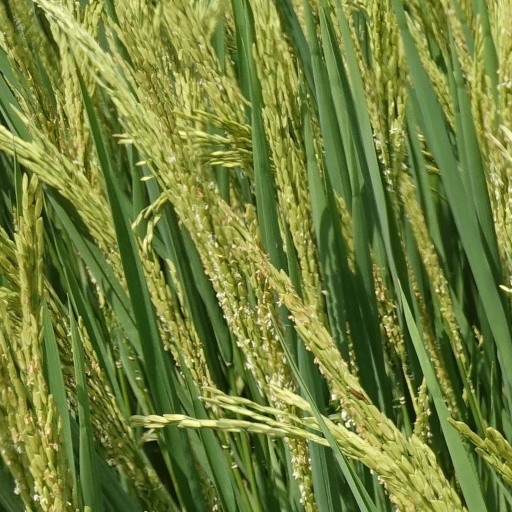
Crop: rice